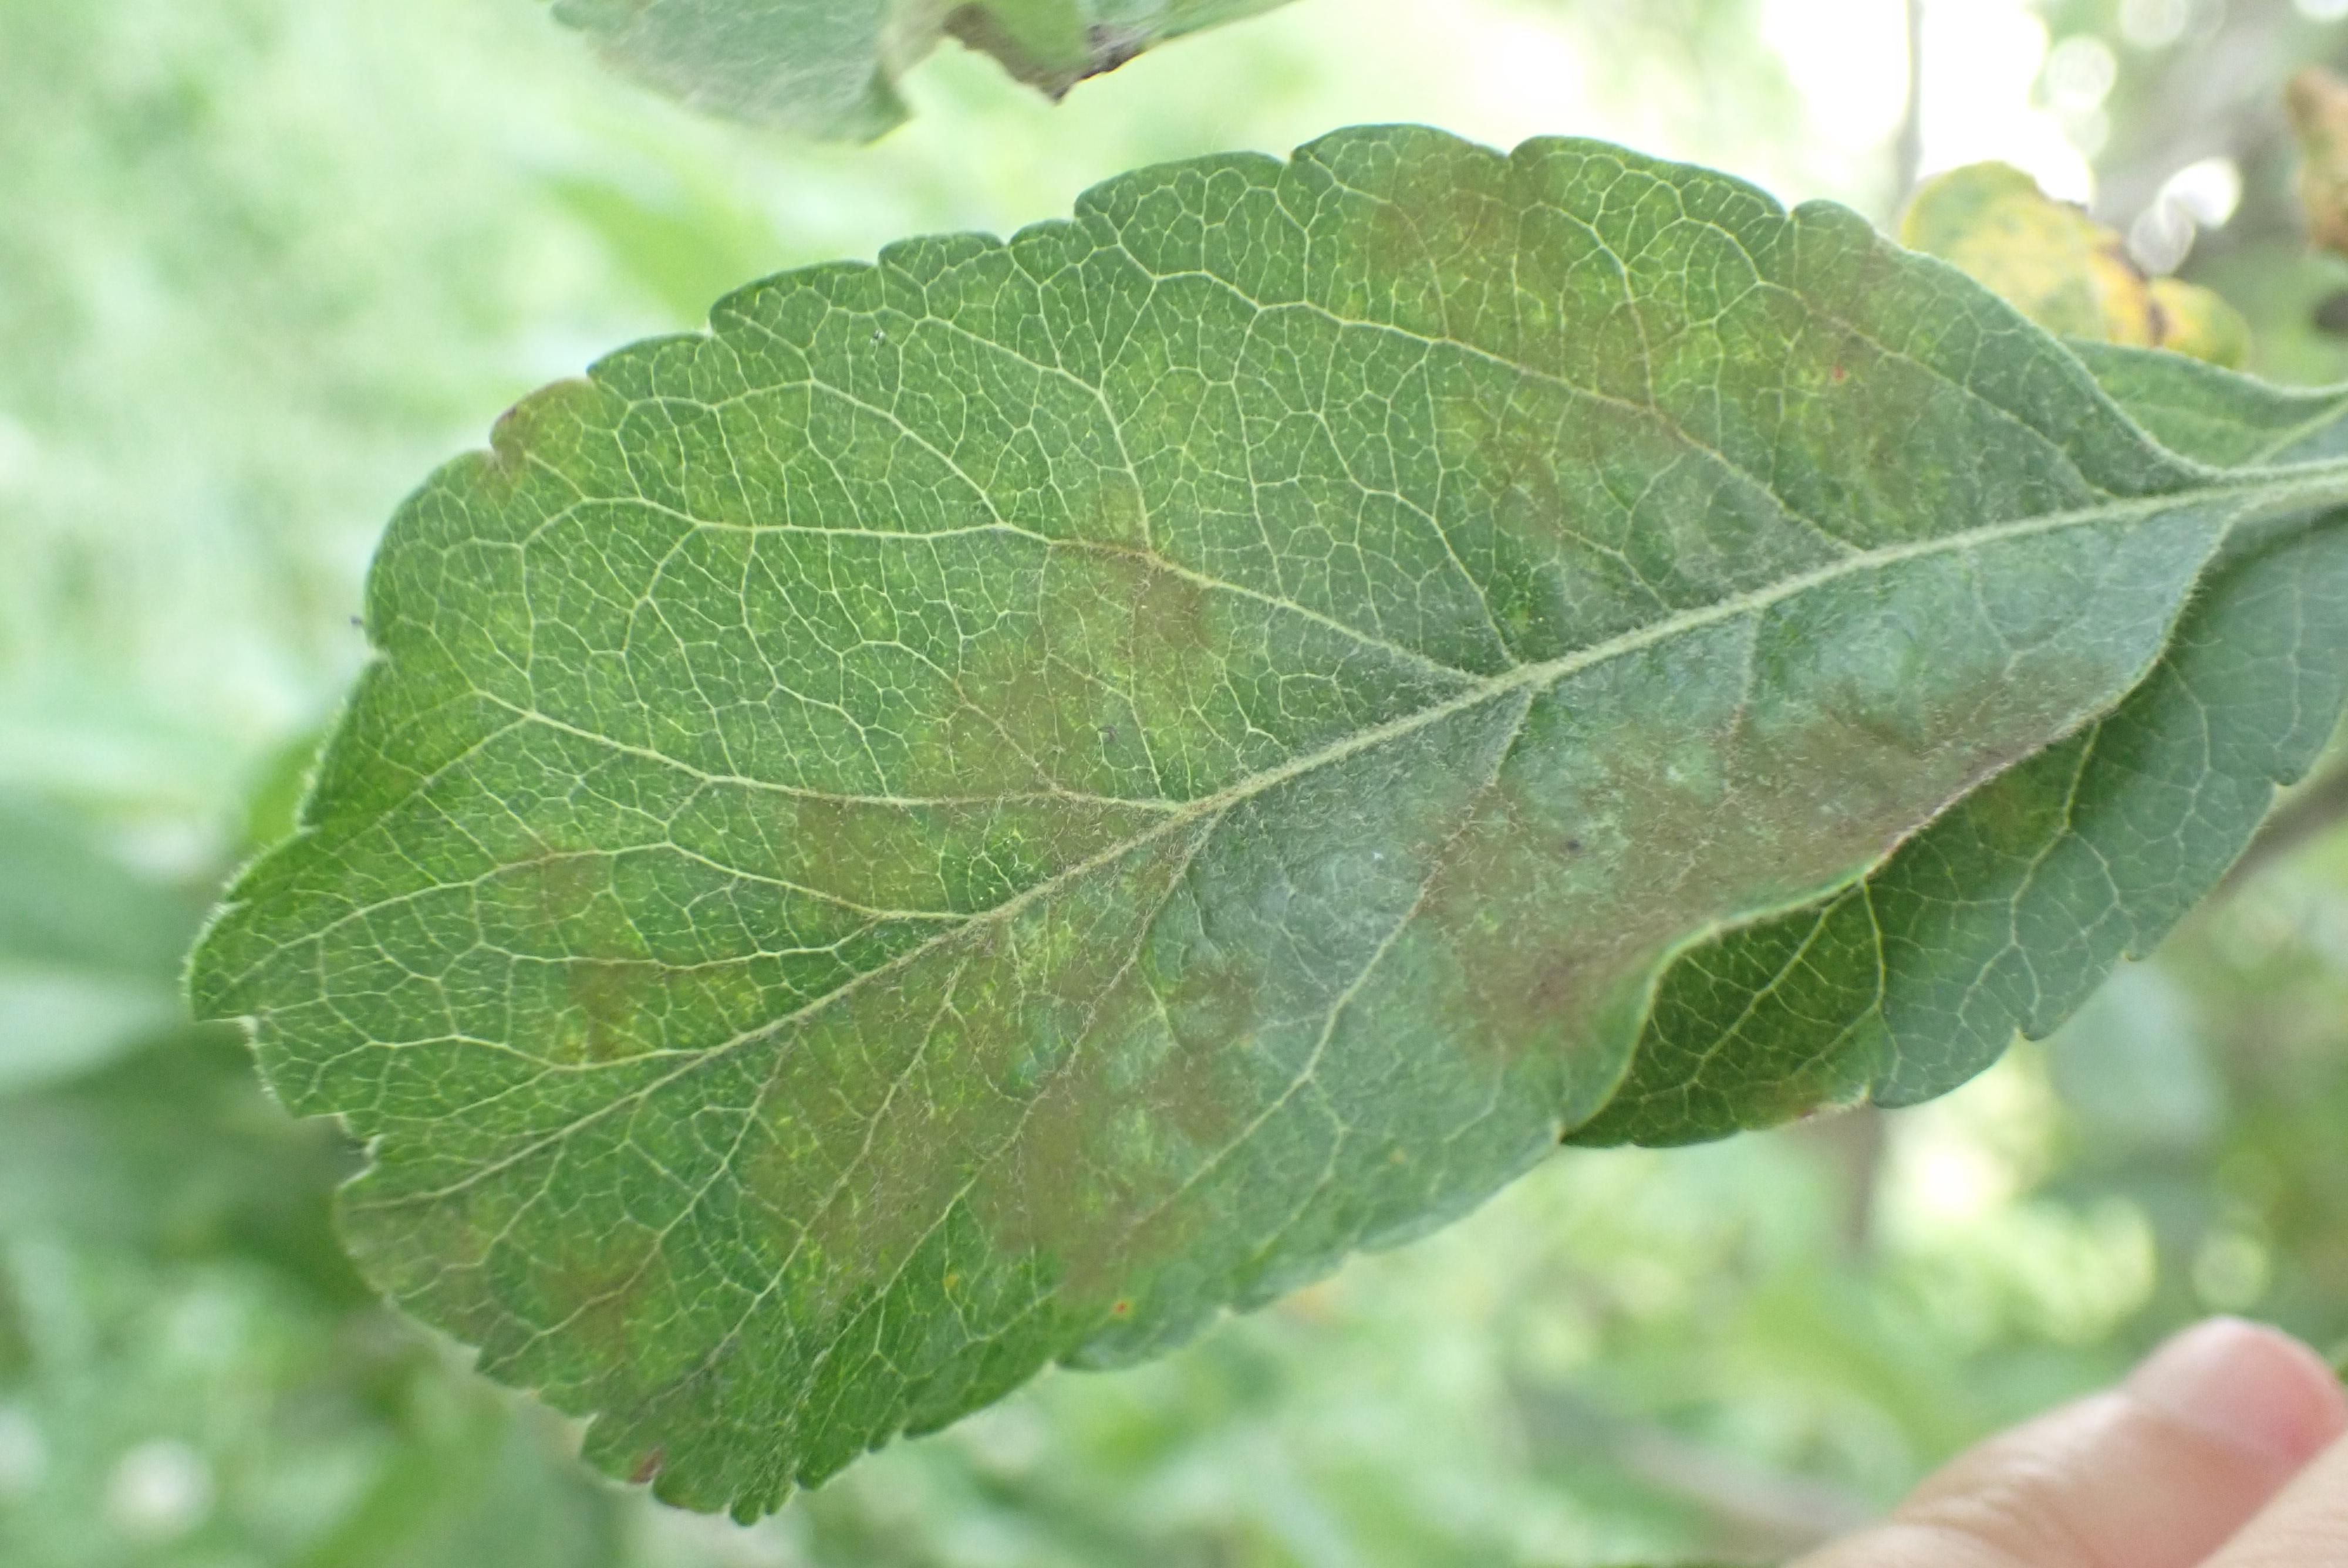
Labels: scab